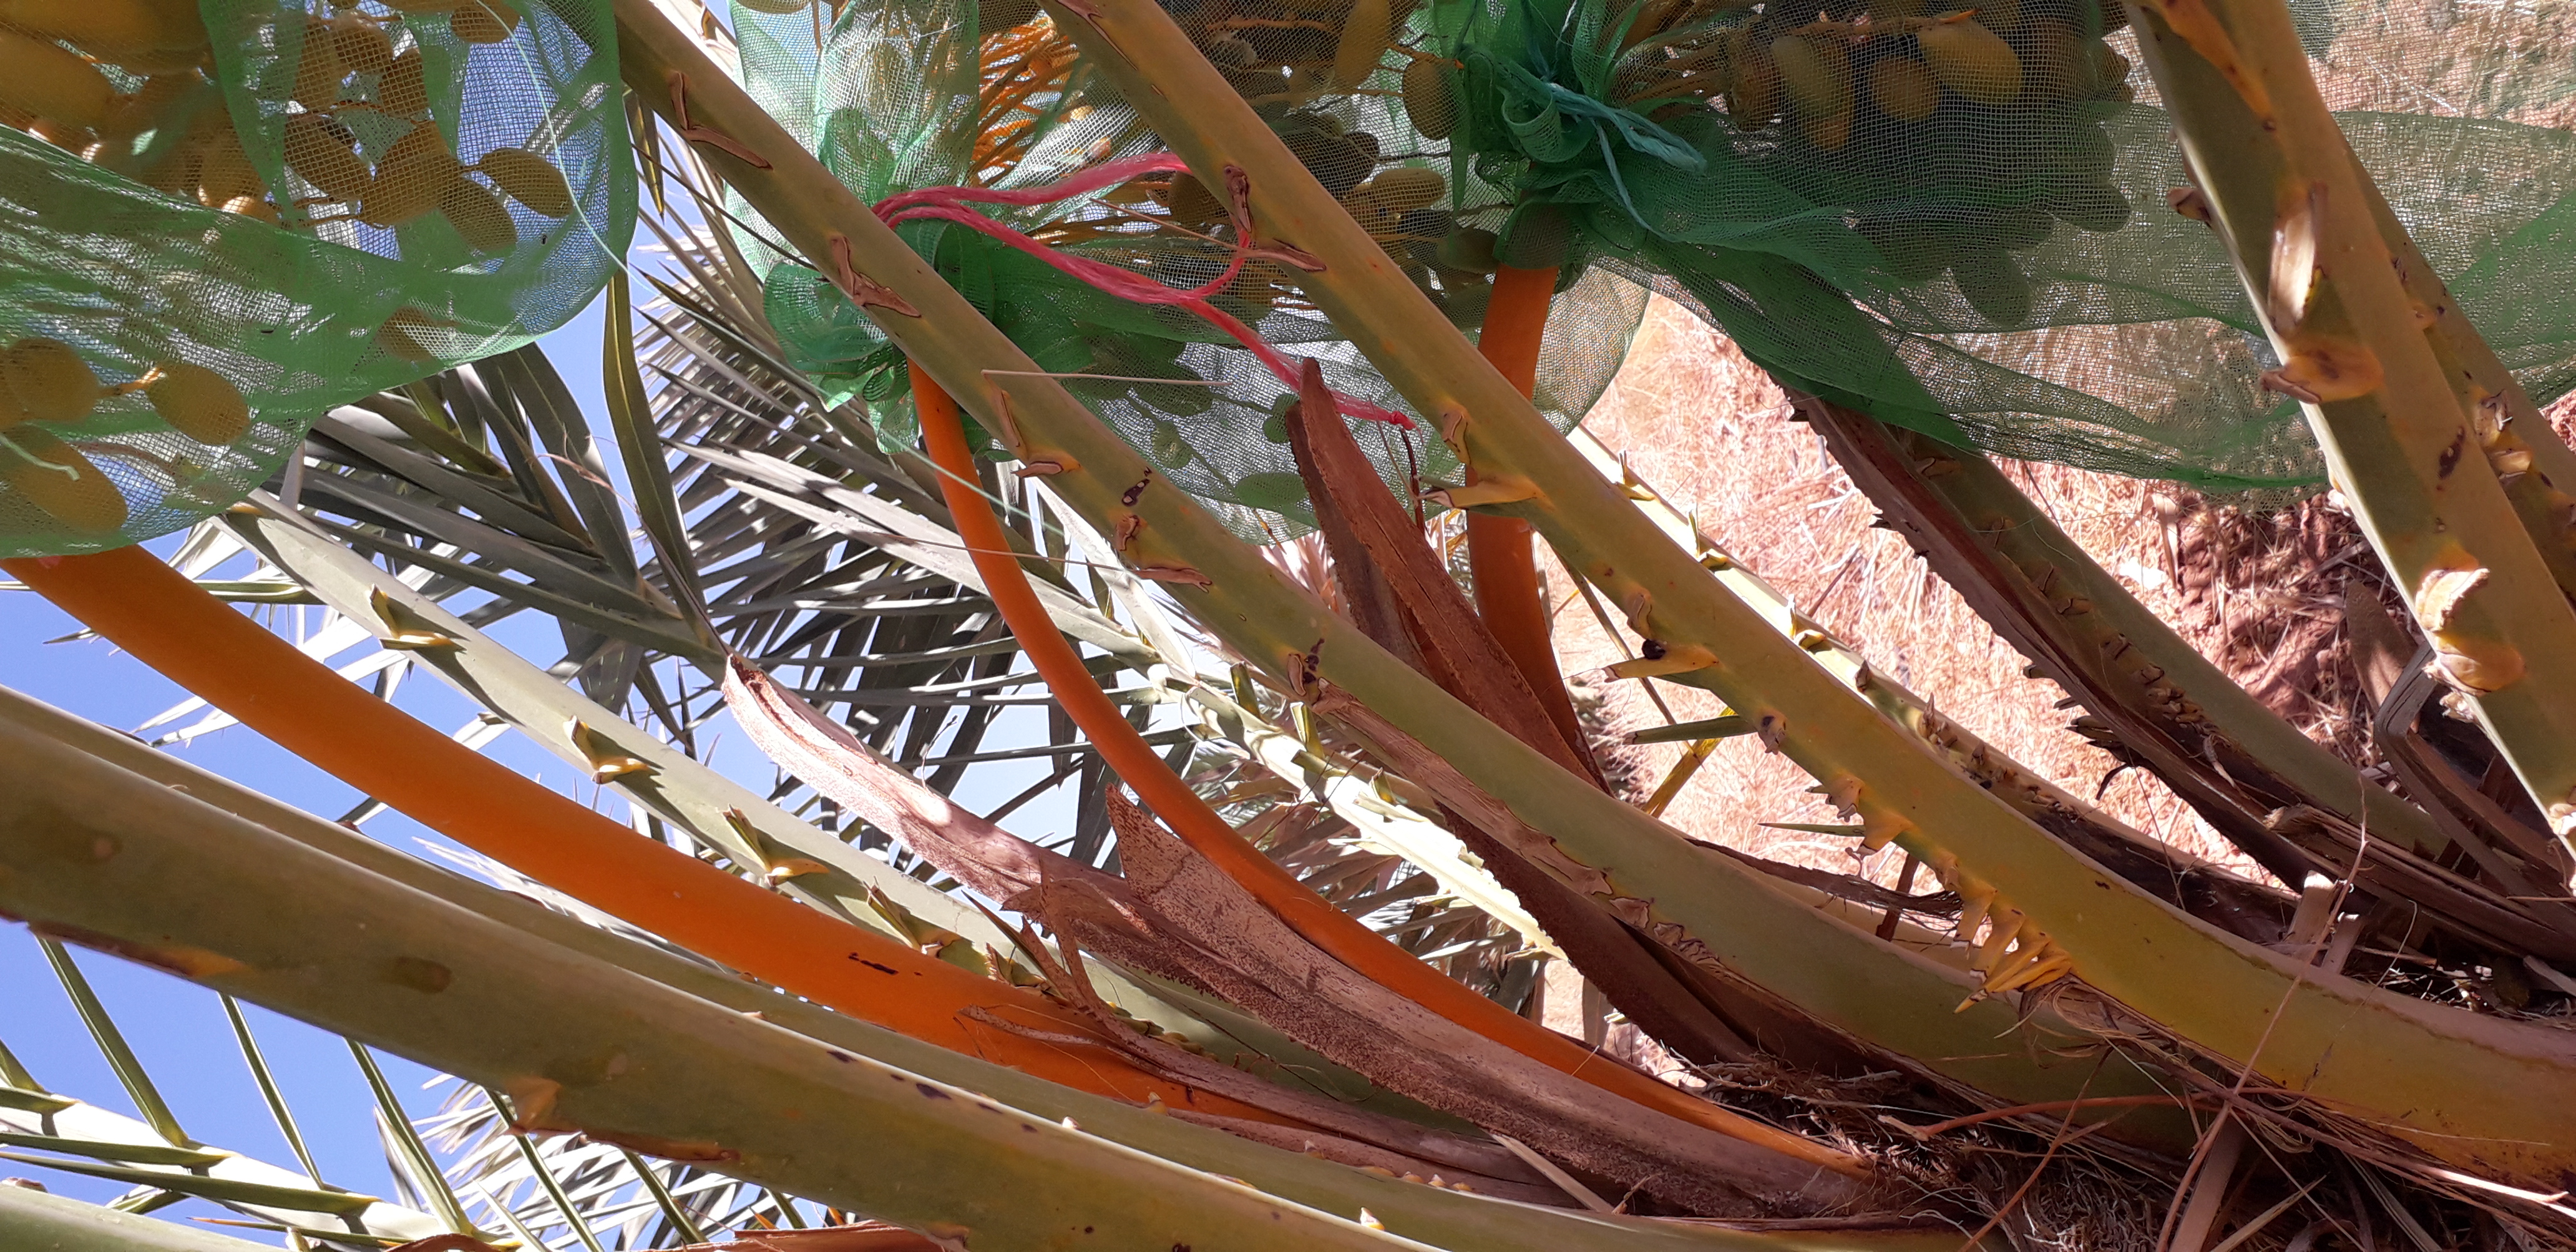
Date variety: kholt